Bengali Hindus

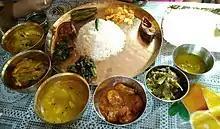

Public media like press and theatres became vents of nationalist sentiments, apolitical organisations had given way to political platforms, secret revolutionary societies emerged and the society at large became restive.